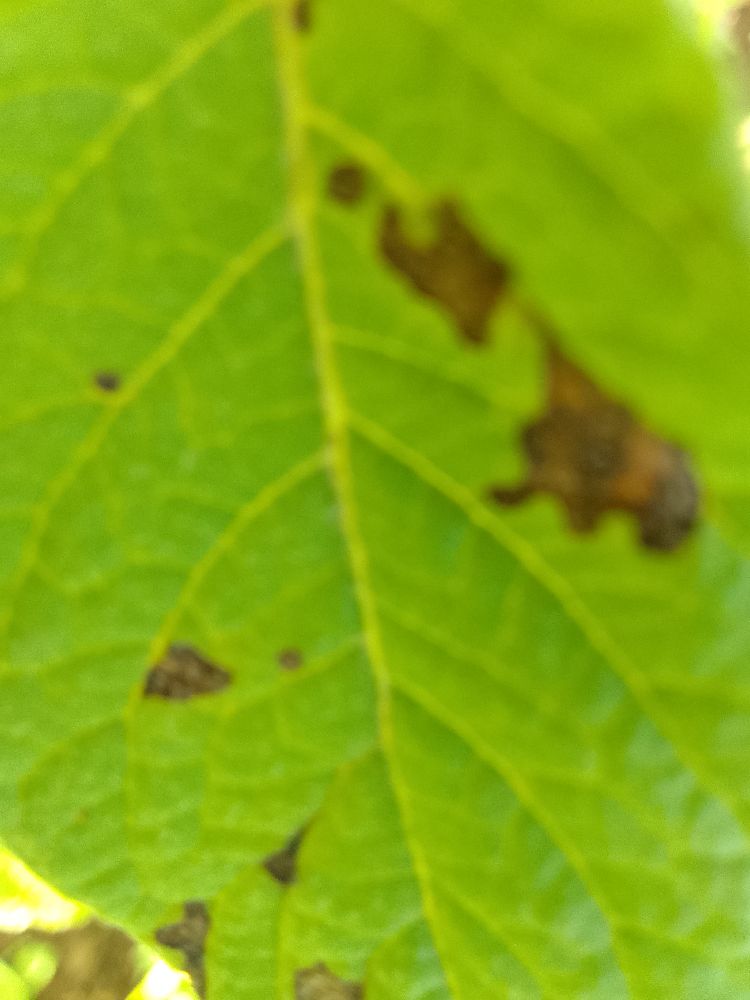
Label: Early blight